Waveski

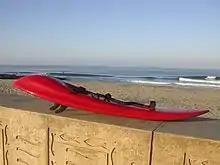
A waveski at Carlsbad, California in 2007

The Waveski, previously known as the "Paddle Ski”, is a surfboard that the rider 'sits' on top of. Waveski surfing is a dynamic sport combining paddle power with the maneuverability and performance of a surfboard. A Waveski resembles a large volume surfboard, with the addition of a hollowed out seat that has a seat belt, feet straps enable the rider to be attached to the board for weight transfer for maneuvers. A double ended paddle is used for paddle propulsion out to the waves and to catch waves, the paddle is also used to turtle /Eskimo roll/ to flip upright if the Waveski and rider is rolled over. The waveski rider or surfer uses the double-ended paddle for paddle to assist in turns. To turn, the rider uses their weight to lean on the side rail with the and paddle to pivot or propel the board up the wave. The sport is categorized under the International Canoe Federation and holds biennial World championship events.